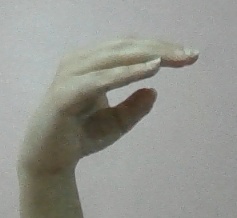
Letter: jeem